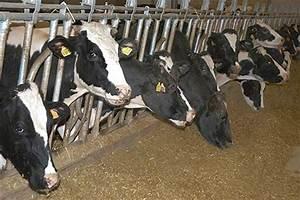
cow